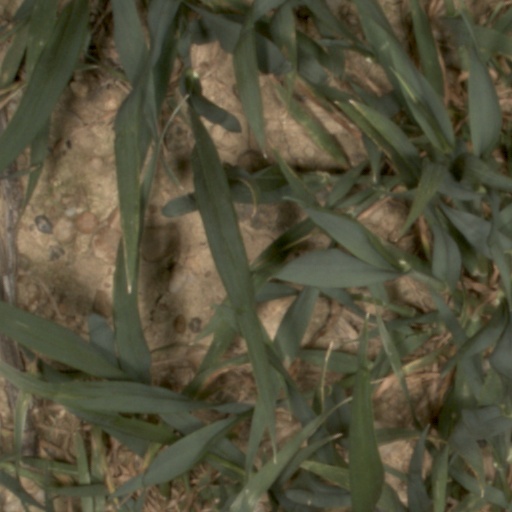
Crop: wheat